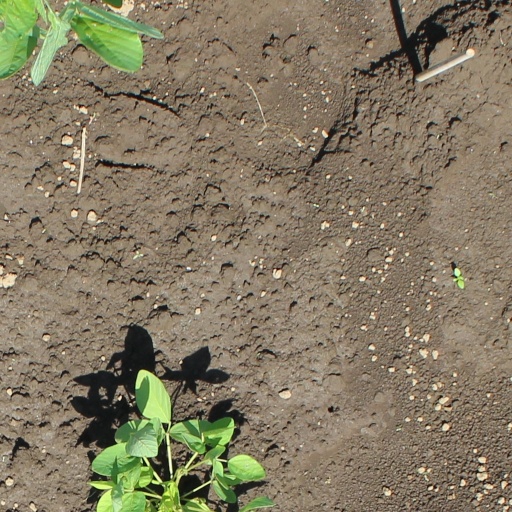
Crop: soybean